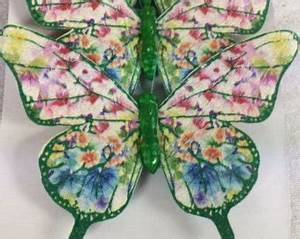
Label: farfalla